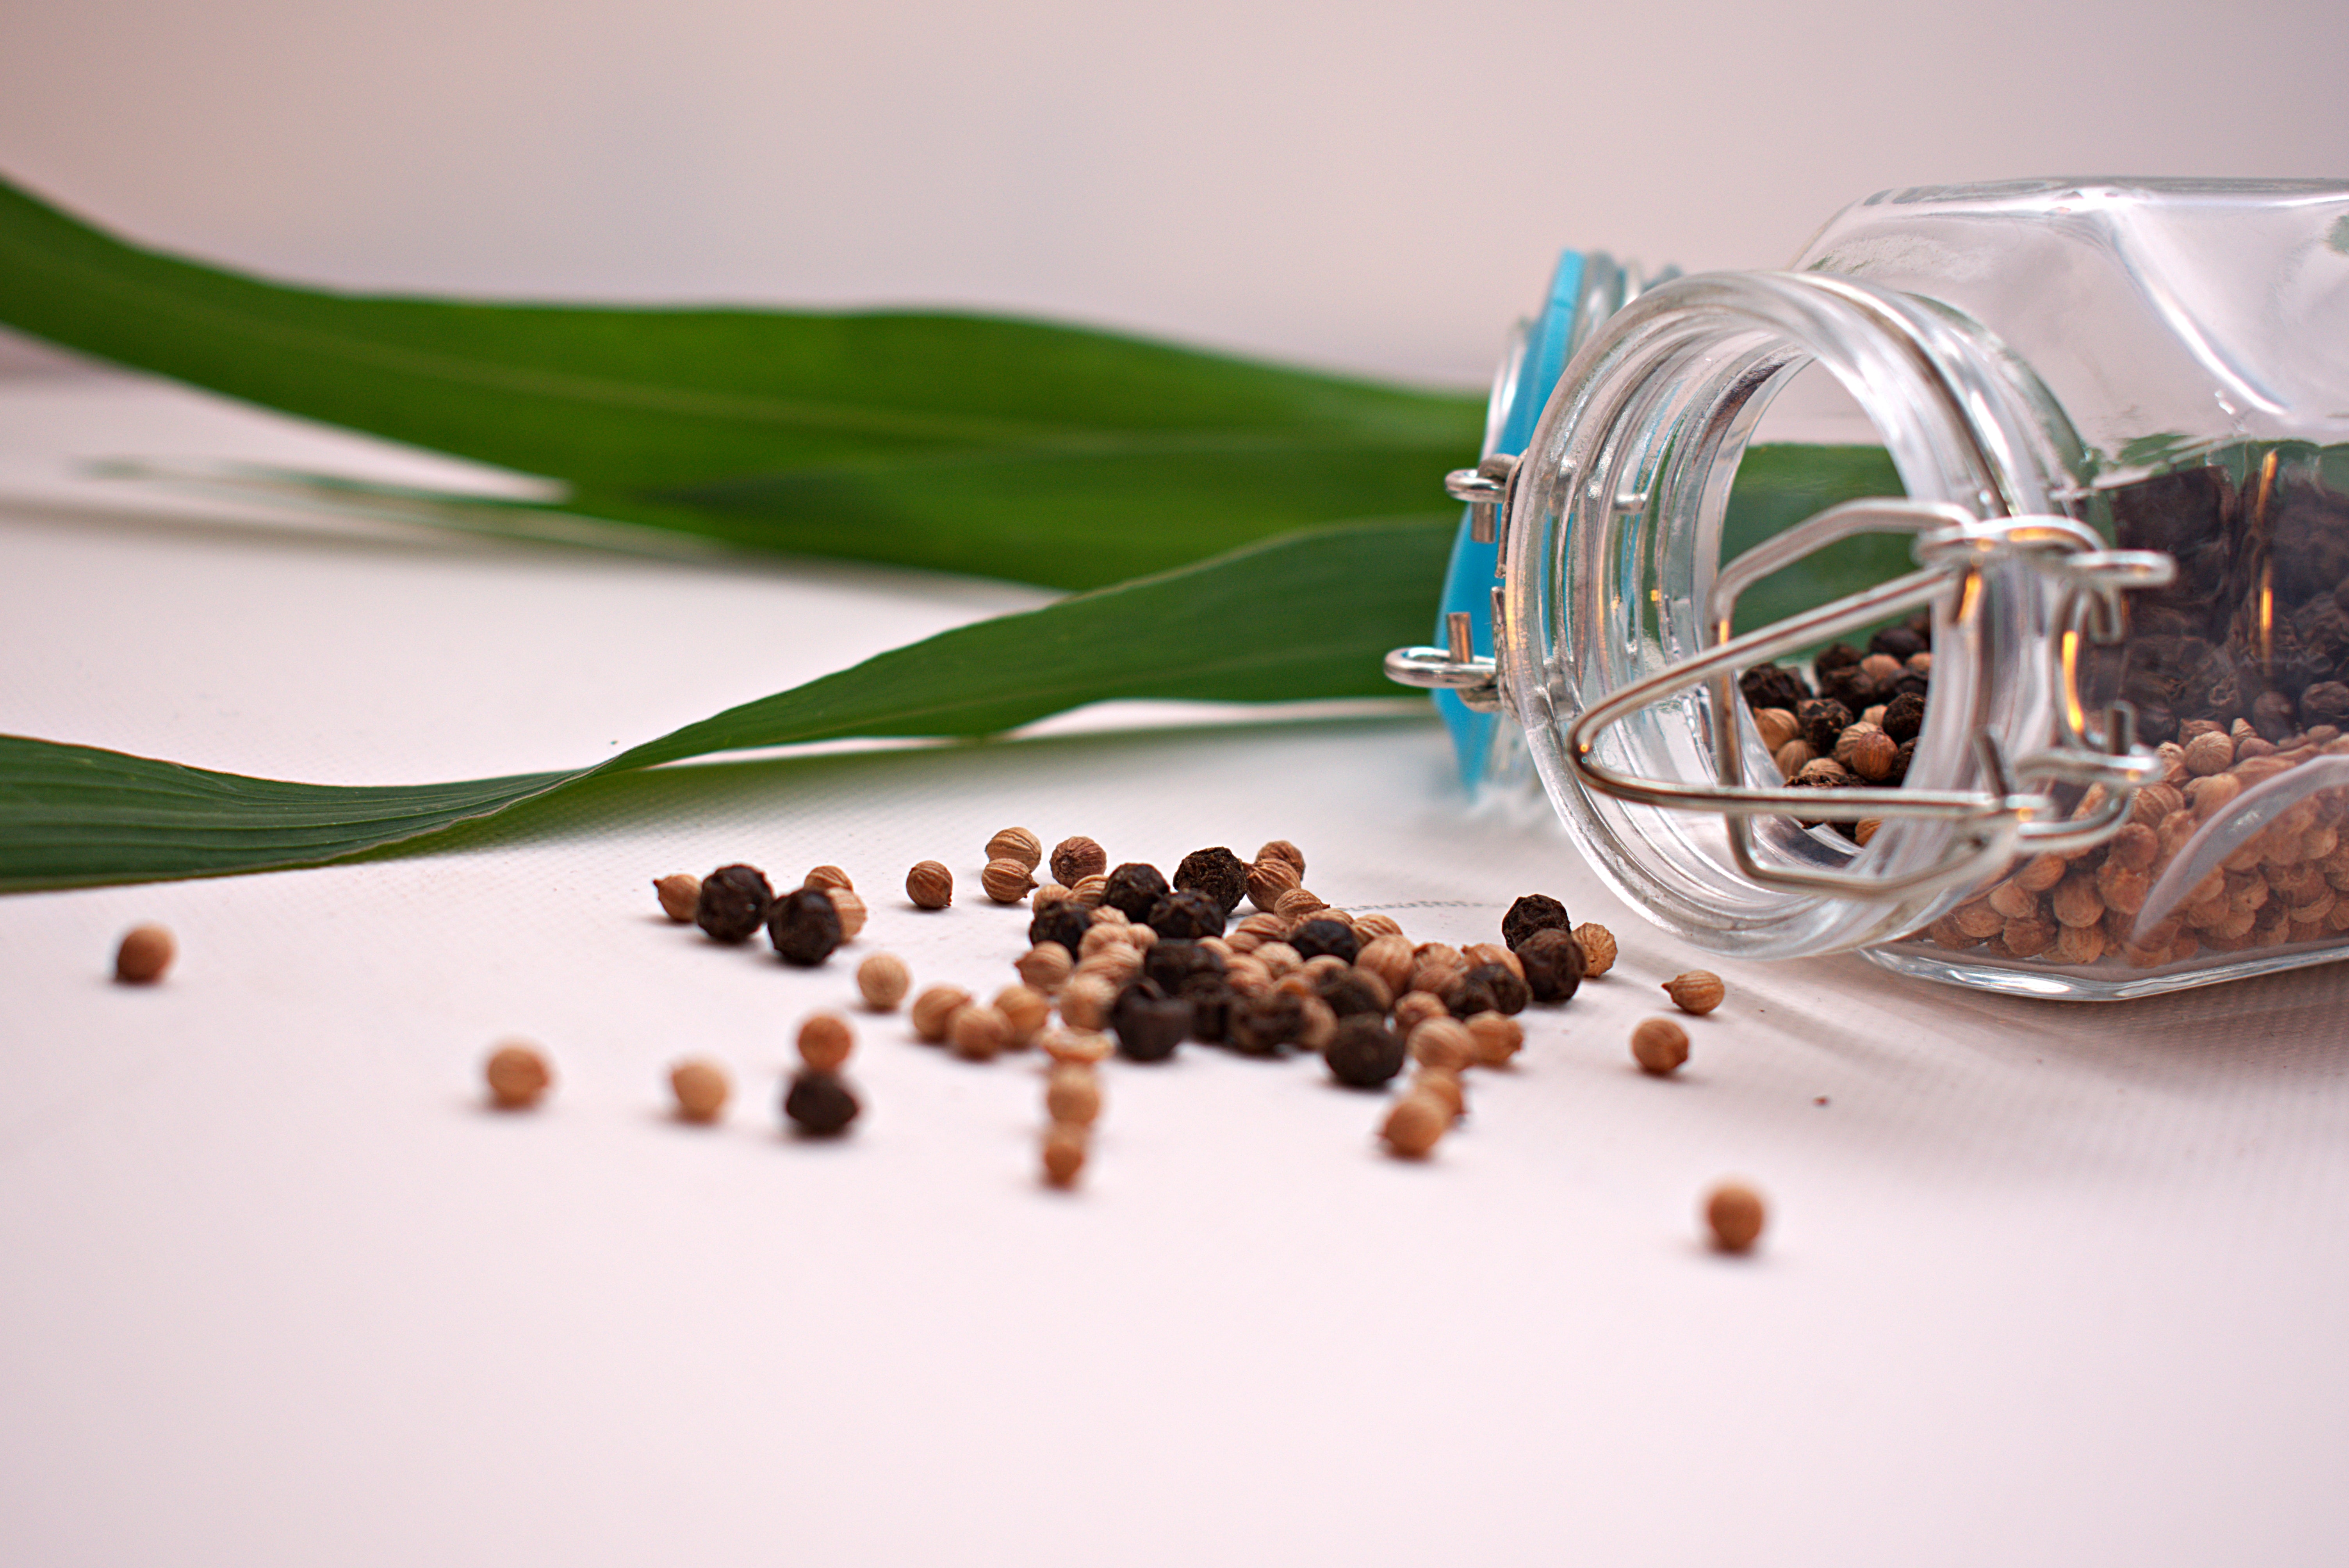
food, plant, ingredient